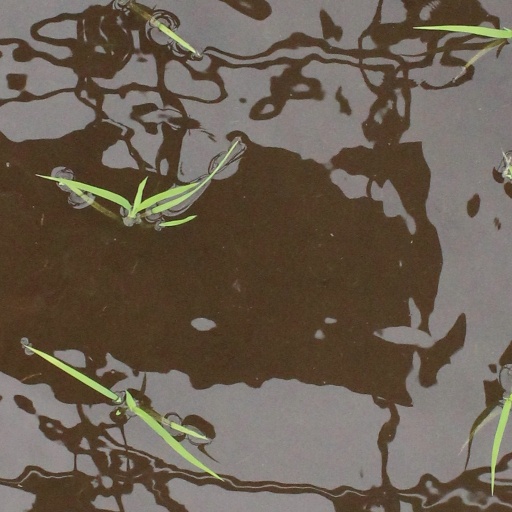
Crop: rice